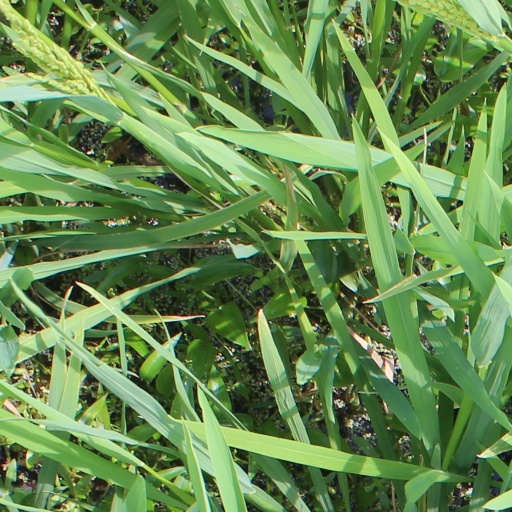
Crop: rice